Eraserheads: The Reunion Concert 08.30.08

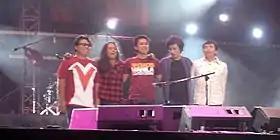
Eraserheads at "The Final Set" Reunion Concert: (R to L) Buddy Zabala, Ely Buendia, Raimund Marasigan and Marcus Adoro together with Jazz Nicolas of Itchyworms (far left) as their session player

The band went ahead with the reunion concert as planned, with Jazz Nicolas of Itchyworms joining in as session musician. They played 15 songs in the first set, with most of the setlist focusing on the band's first three albums.